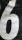
Number: 6